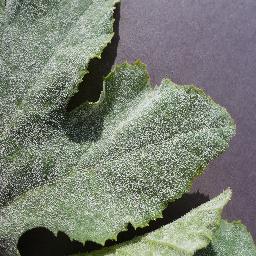
Label: Squash___Powdery_mildew